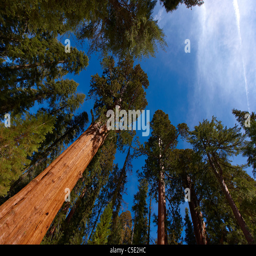
low angle view of many trees against the blue sky